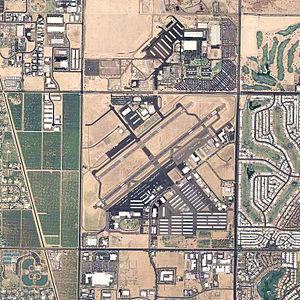
L'aéroport de Mesa-Falcon Field est un aéroport des États-Unis, situé sur le territoire de la ville de Mesa, dans la banlieue de Phoenix, en Arizona.